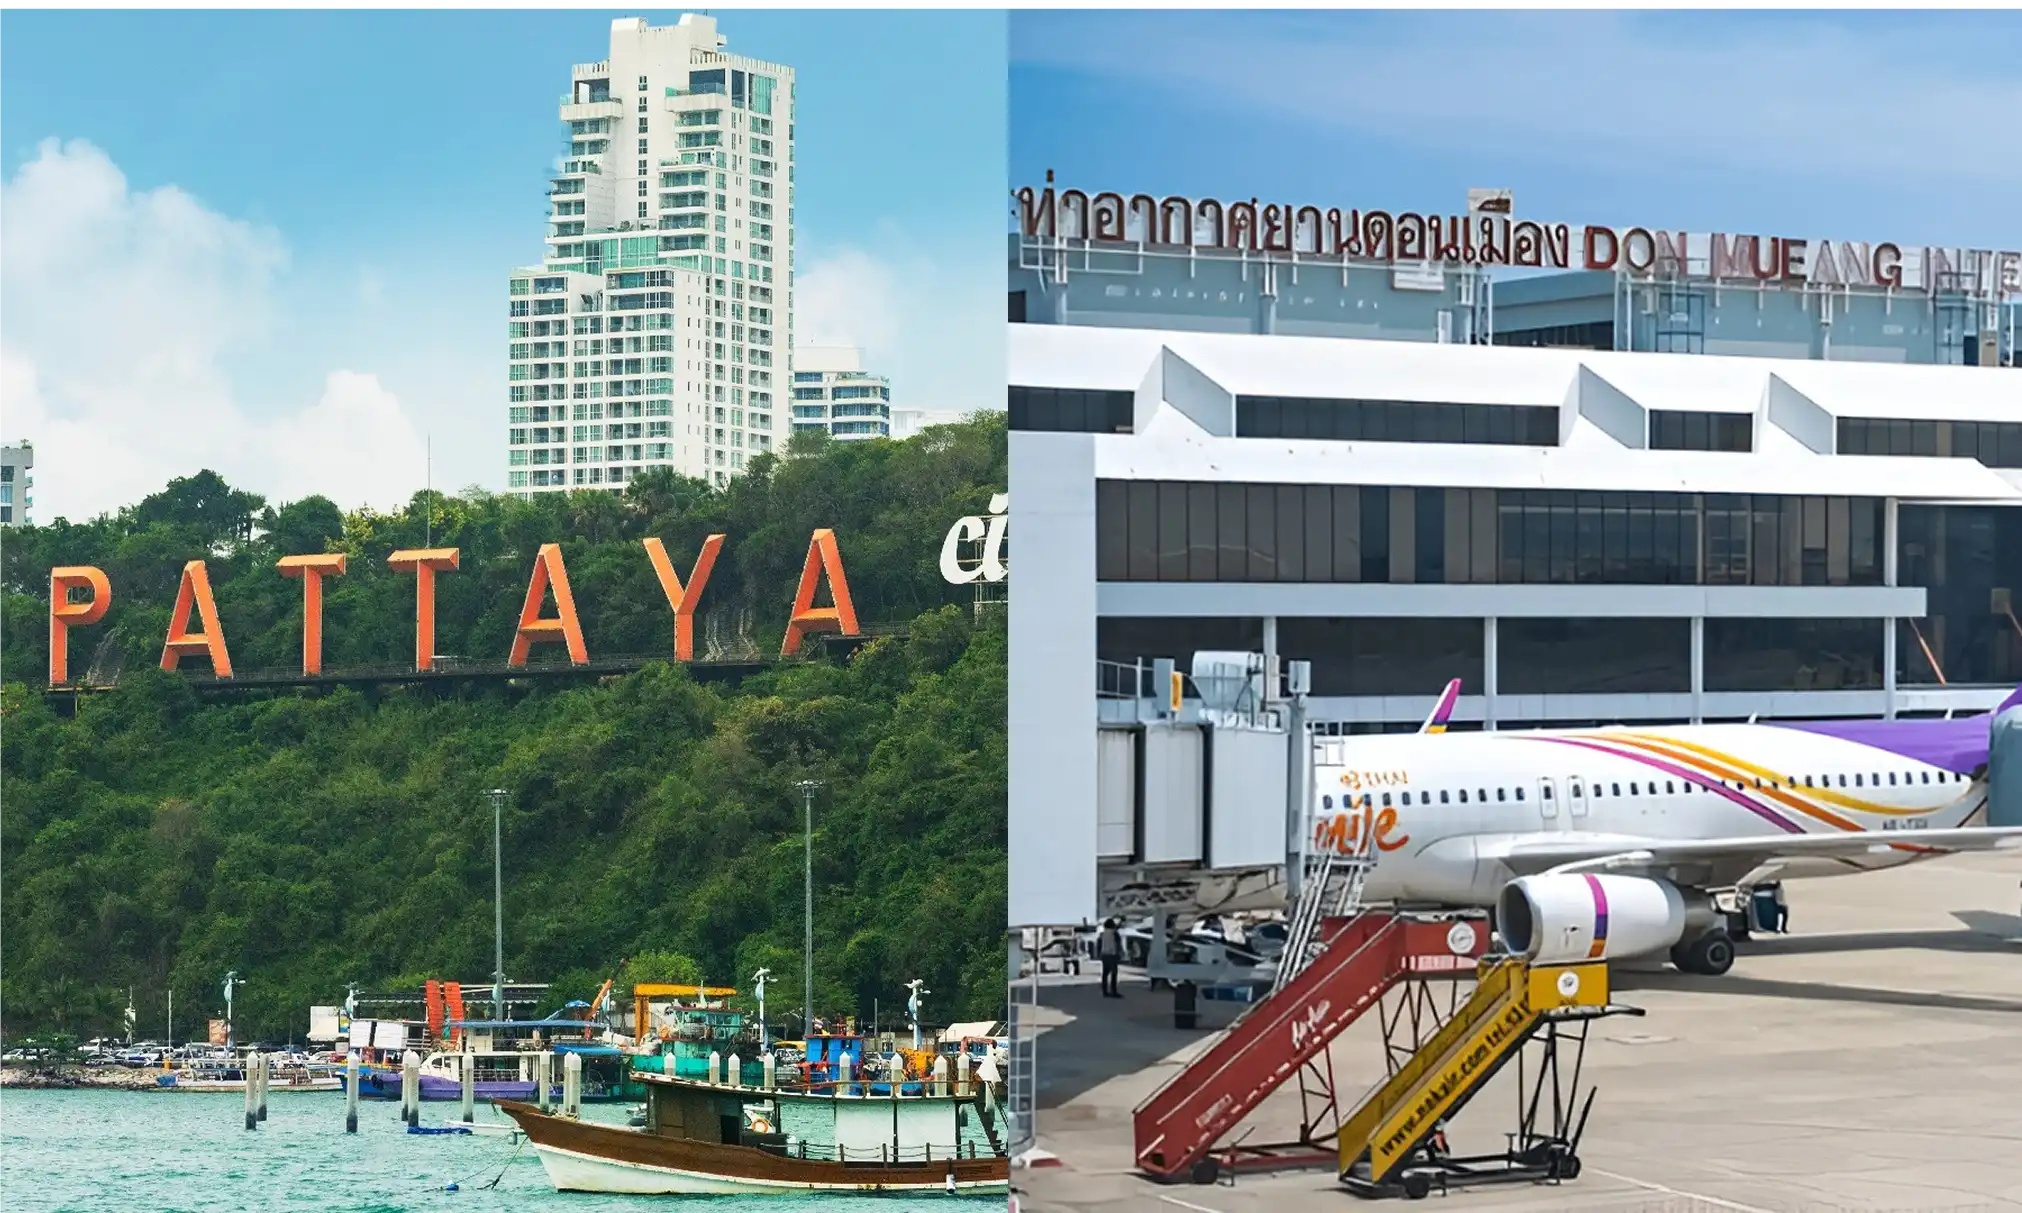
Pattaya City ➡️ Don Mueang Airport (DMK)
Pattaya City to Don Mueang Airport (DMK) – Private Taxi Service 🚖 Looking for a reliable Pattaya to Don Mueang Airport (DMK) taxi ? We offer fast, comfortable, and affordable private taxi transfers from Pattaya City to Don Mueang Airport (DMK) , available 24/7. Our professional airport taxi service includes: ✅ Private car, SUV, or minivan with air-conditioning ✅ Fixed price – starting from just 1,800 Baht ✅ Expressway tolls and luggage included ✅ English-speaking driver ✅ Airport pickup with name sign – no waiting Travel time: 90–120 minutes door to door. Perfect for solo travelers, couples, families, or small groups.
Brand: Thai Travel Experience
Category: Vehicles & Parts > Vehicles > Motor Vehicles > Commercial Vehicles > Taxis